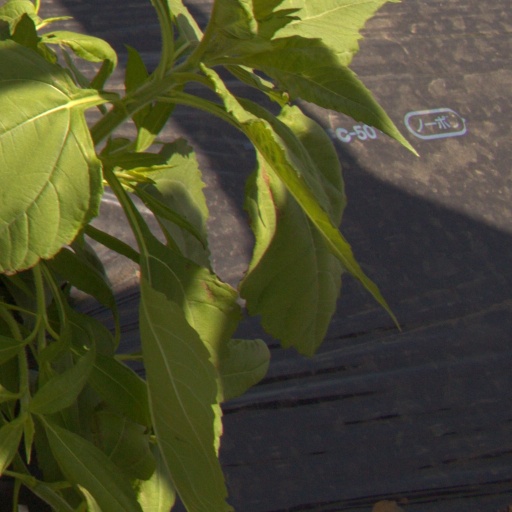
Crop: Jerusalem artichoke